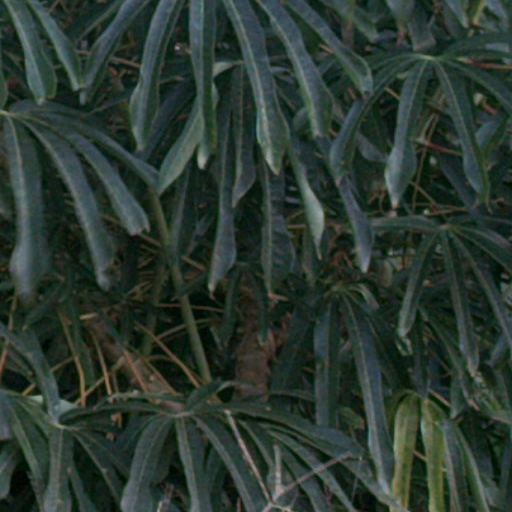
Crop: cassava